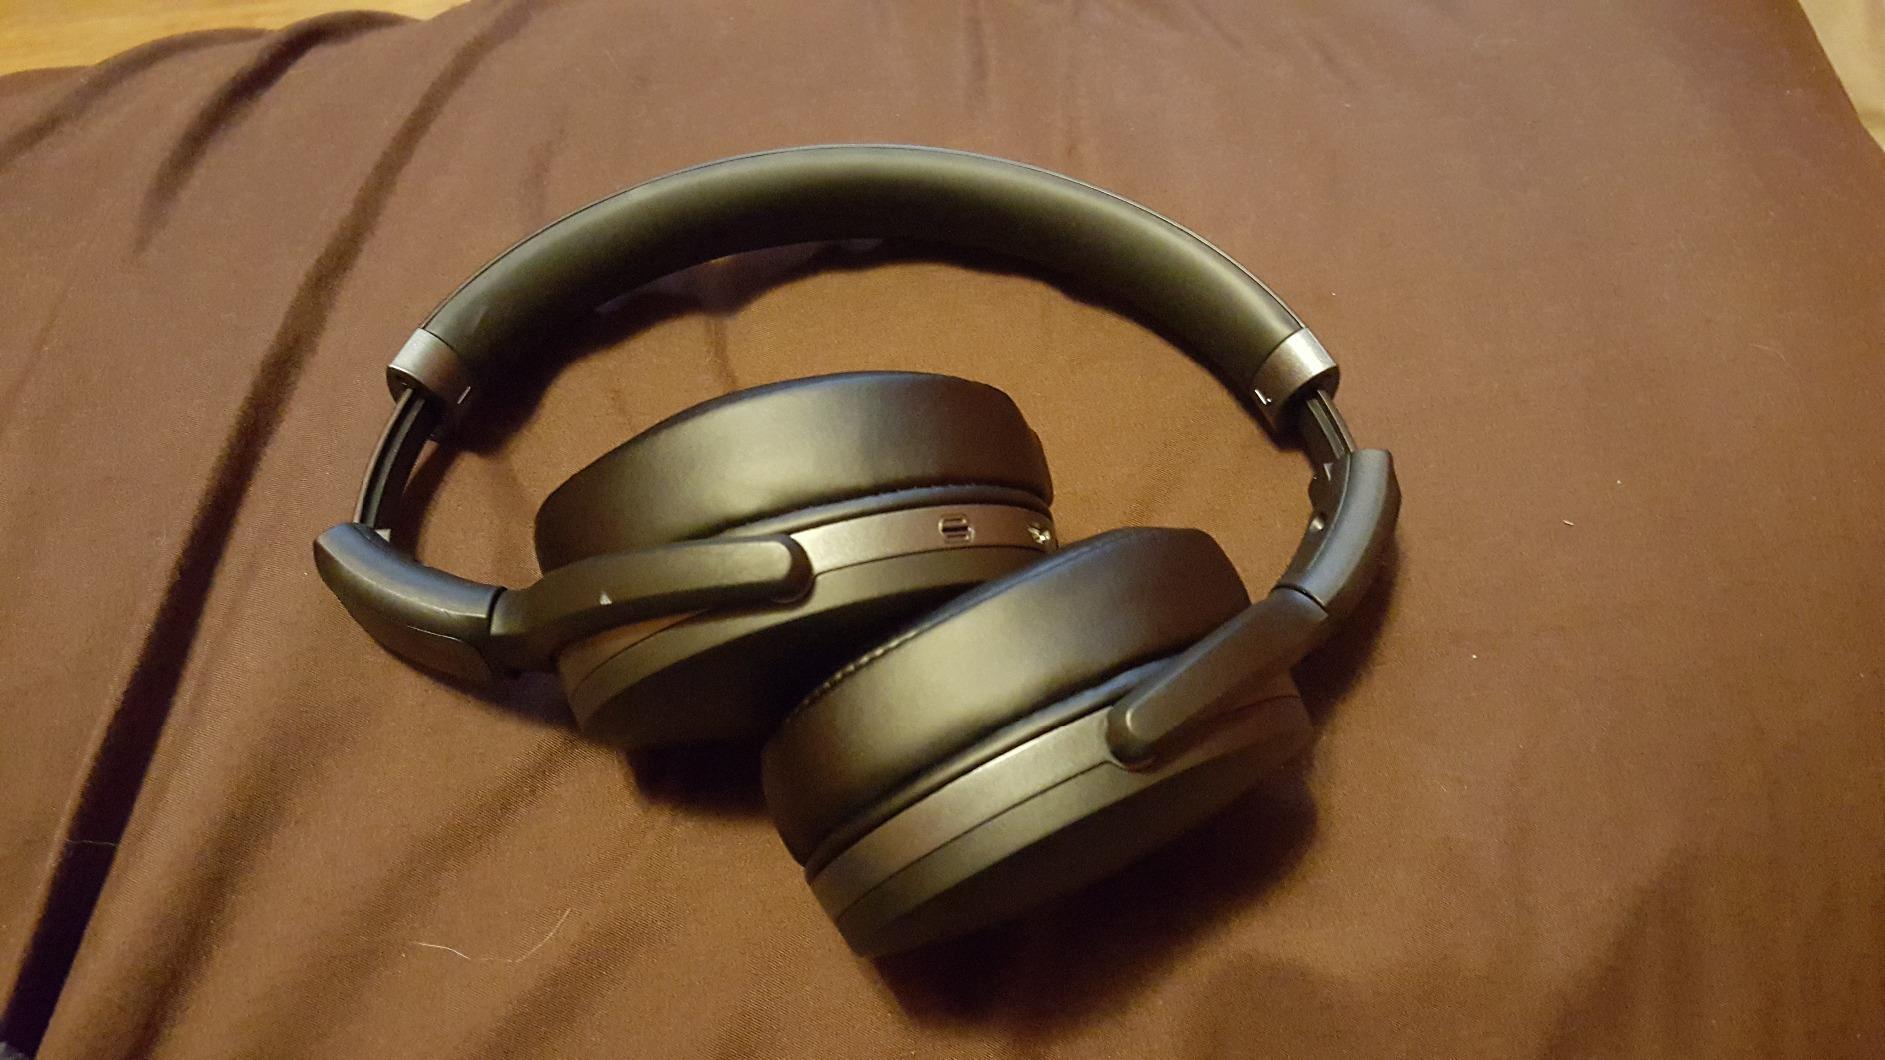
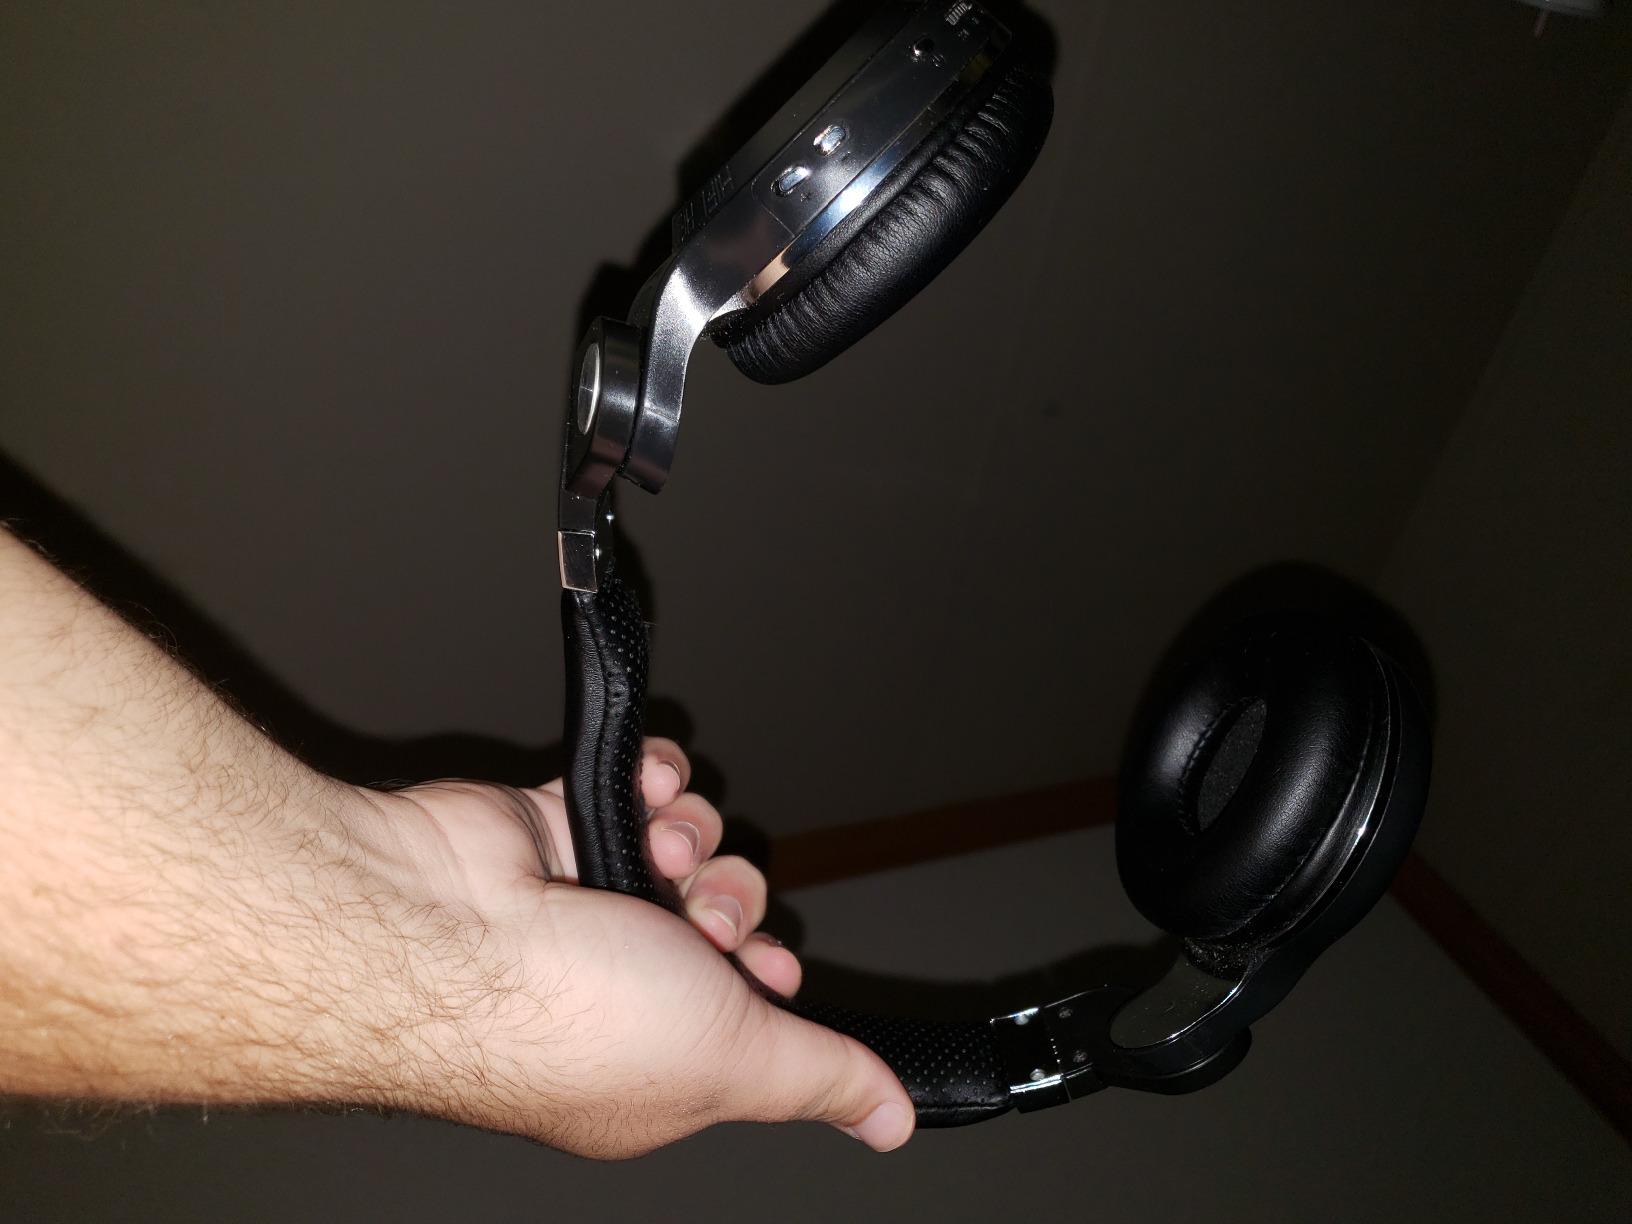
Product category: headphones
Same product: no